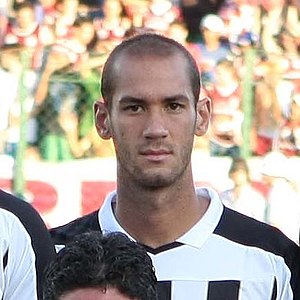
Rodrigo Souto
Rodrigo Souto er en brasiliansk fodboldspiller.